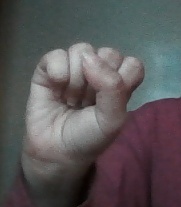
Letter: saad